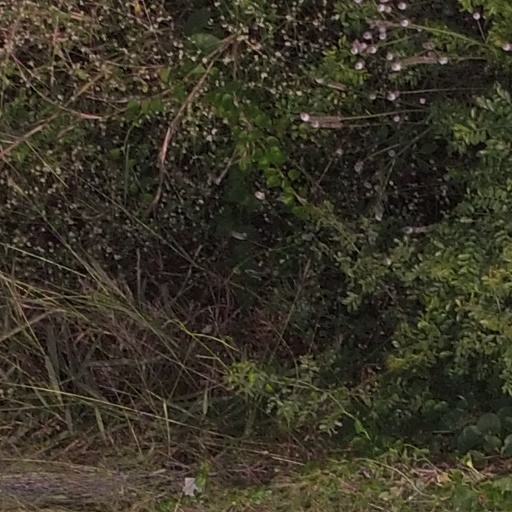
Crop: maize; corn